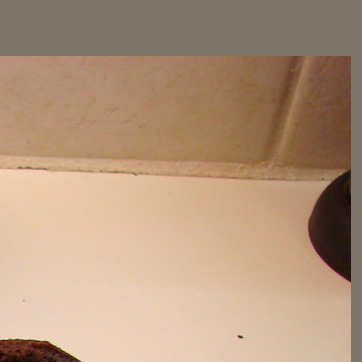
Material: other